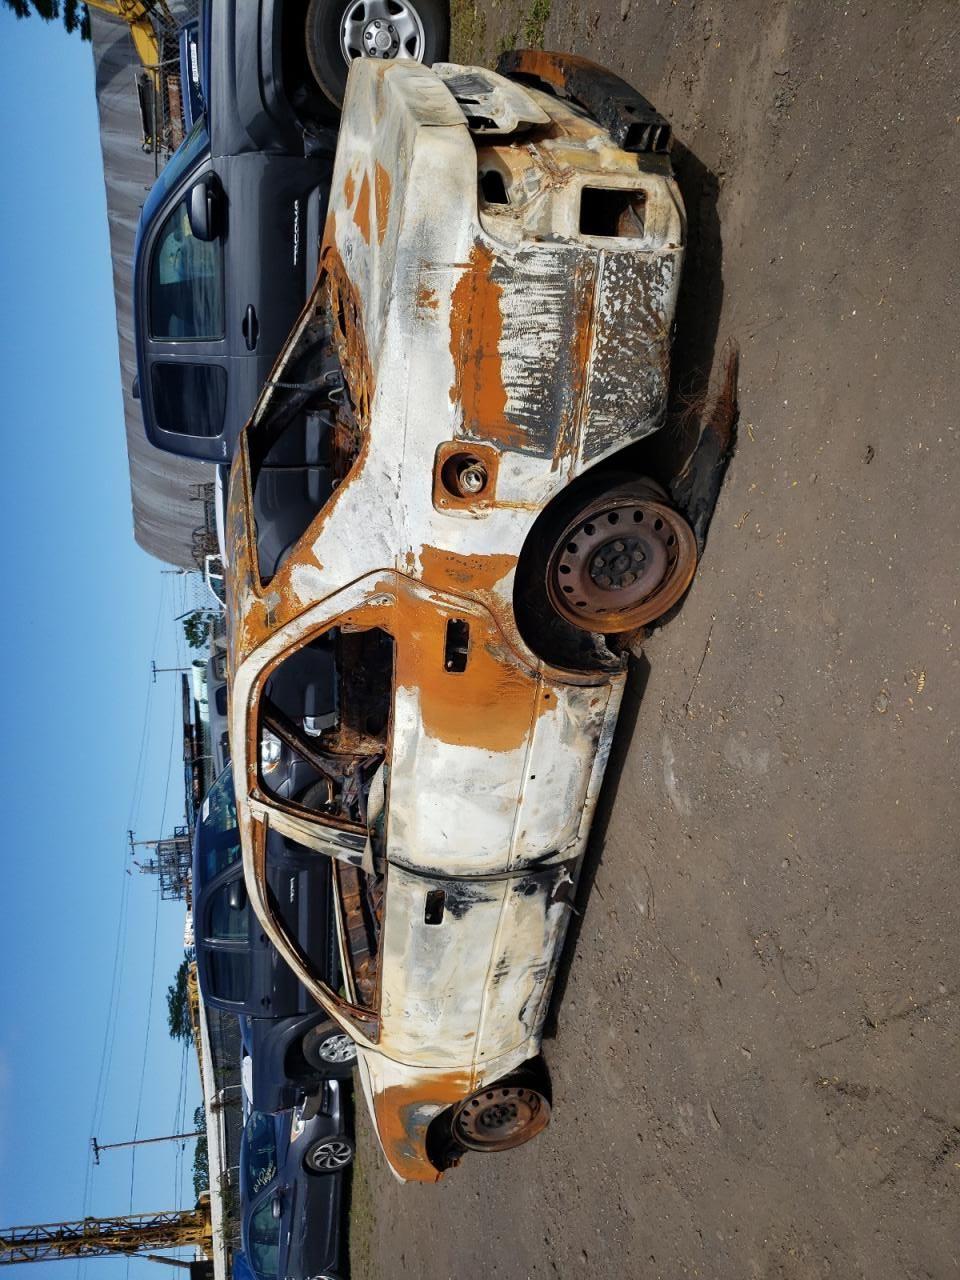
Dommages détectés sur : plaque d'immatriculation avant, porte arrière droite, porte arrière gauche, aile arrière droite, aile arrière gauche, feu arrière droit, feu arrière gauche, plaque d'immatriculation arrière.
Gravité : majeur